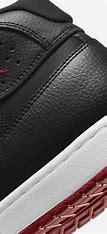
Brand: Jordan
Model: Access